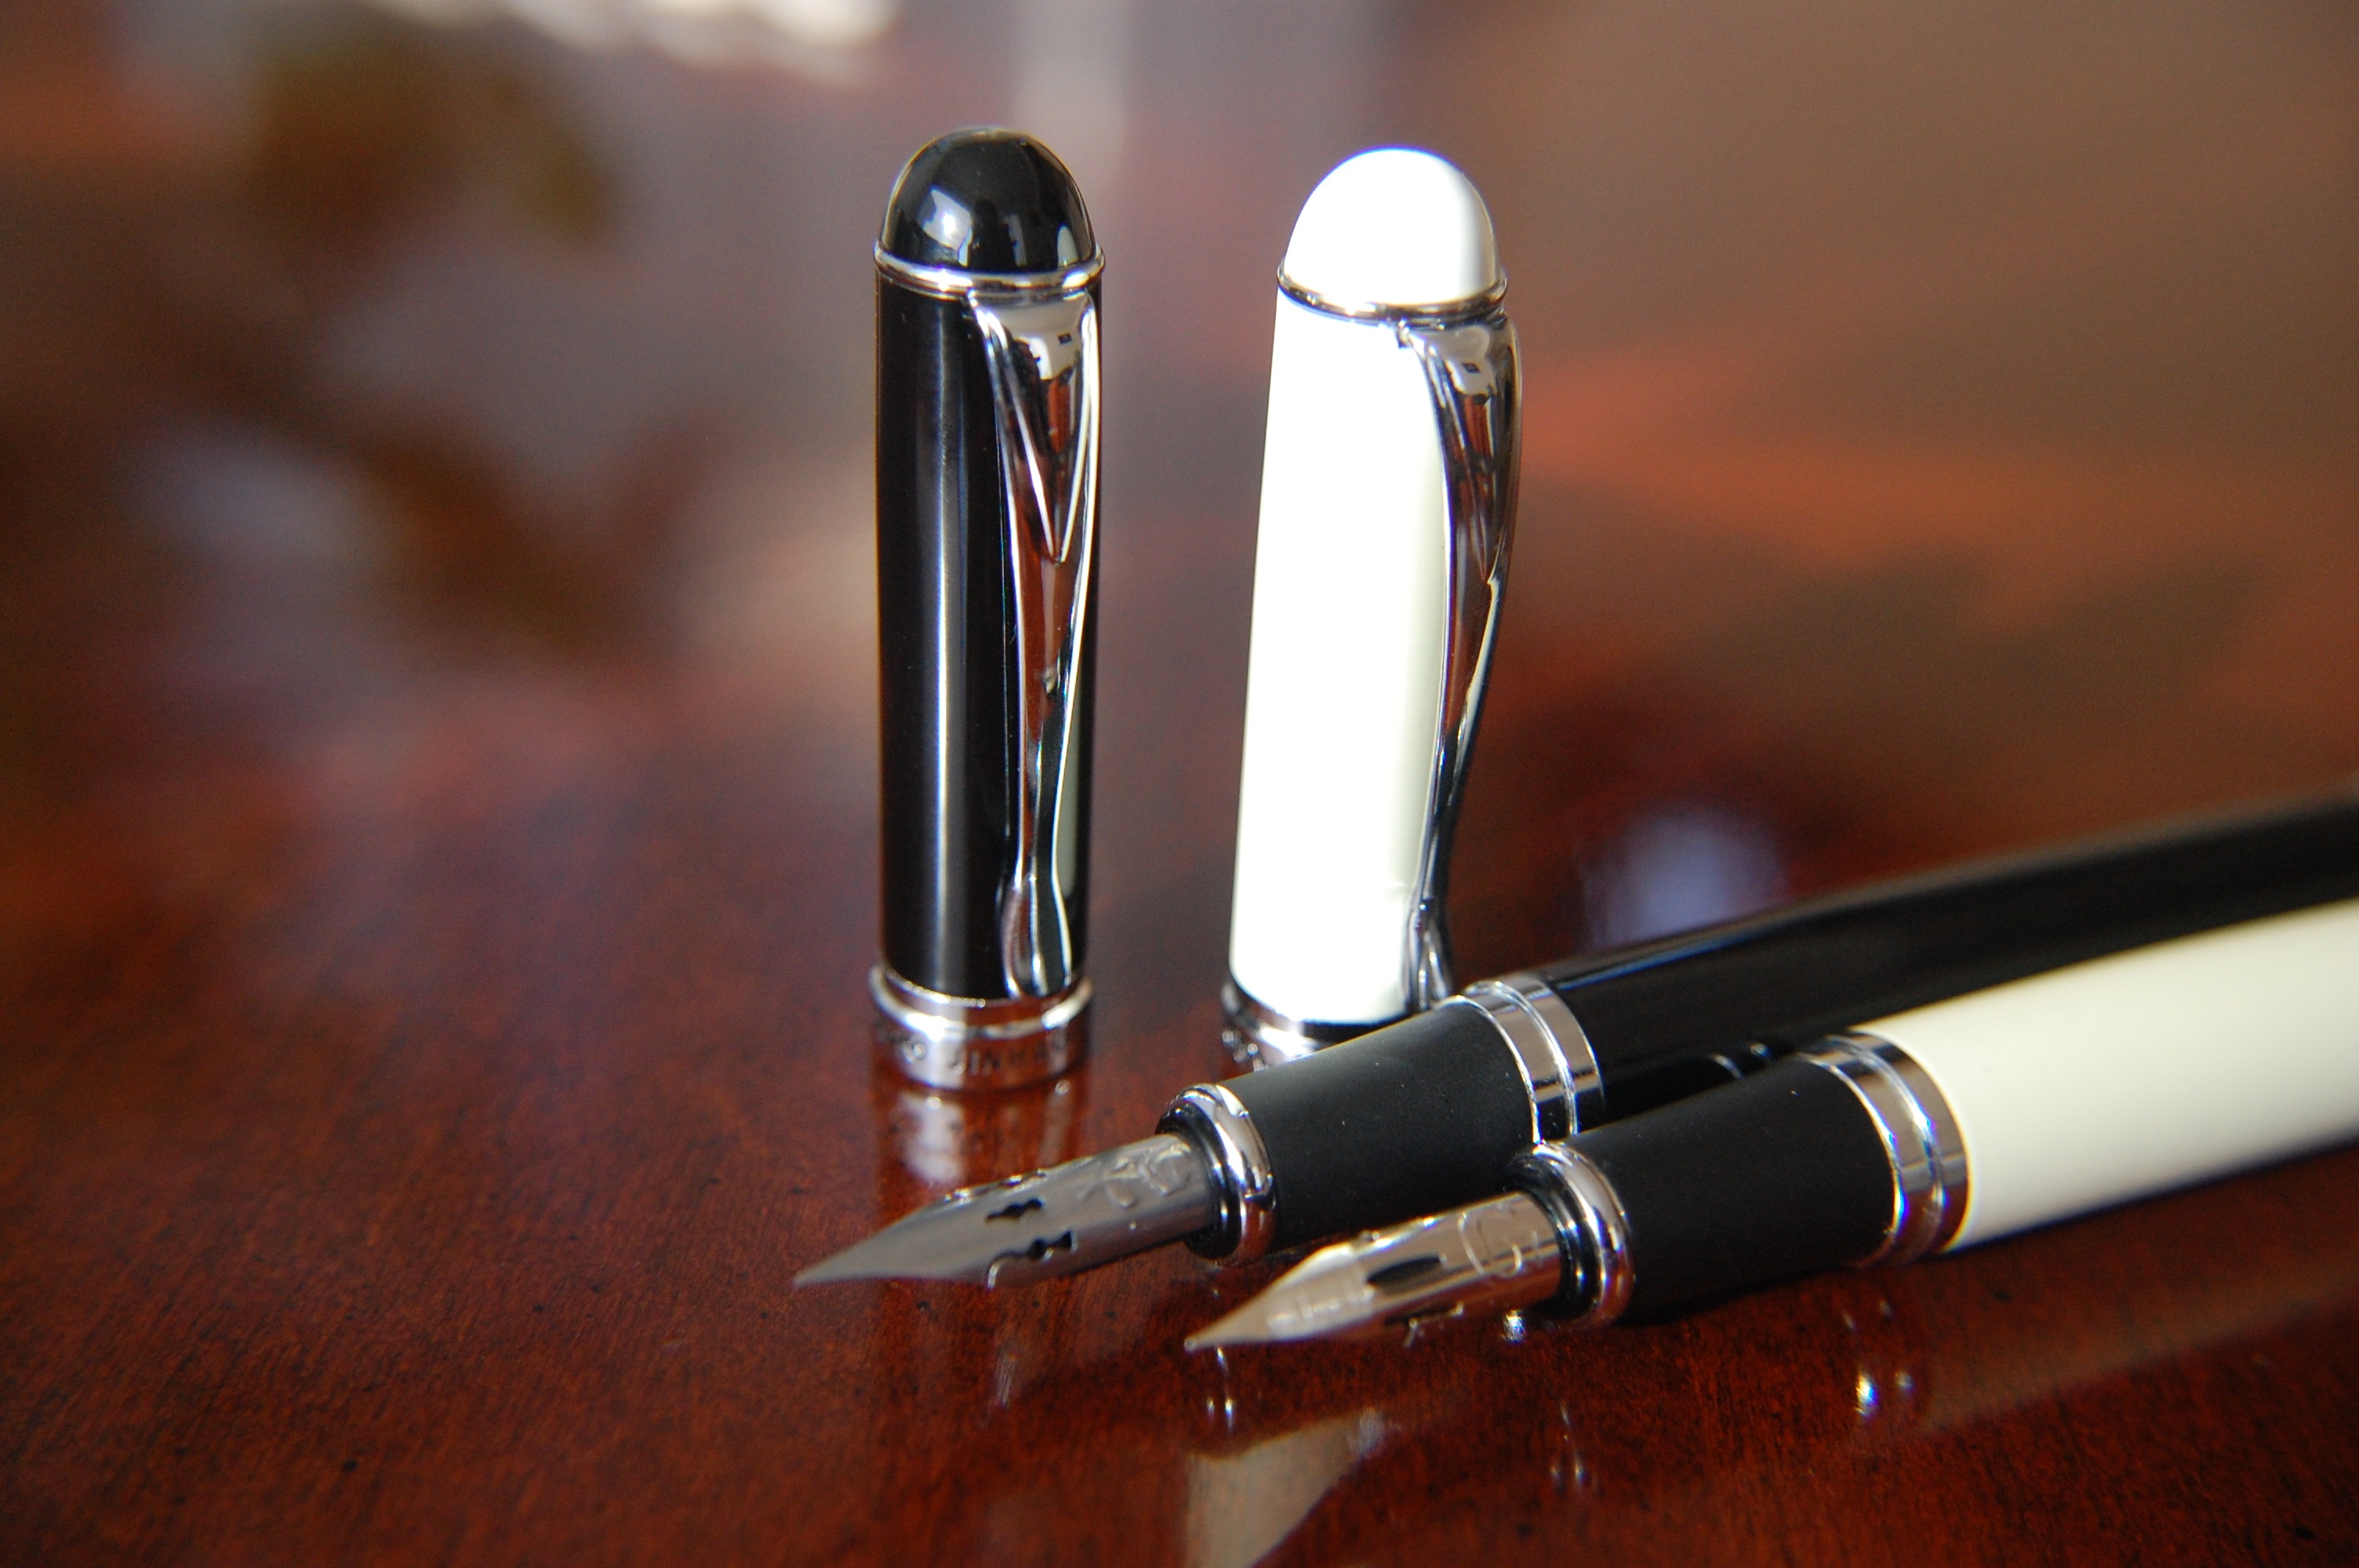
writing, pen, macro, office, business, ink, write, nib, fountain pen, product, manuscript, handwriting, fountain, stationery, calligraphy, document, signature, office supplies, product design